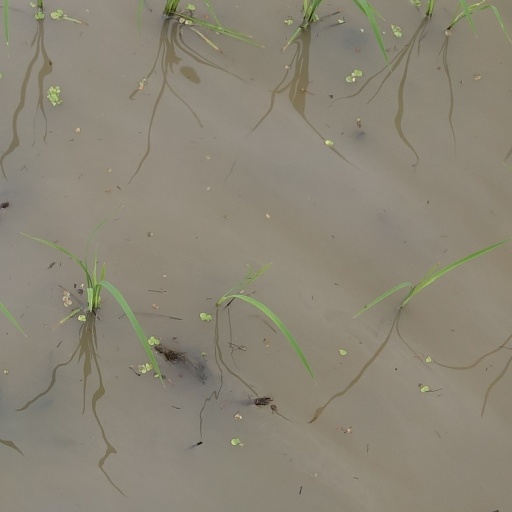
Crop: rice